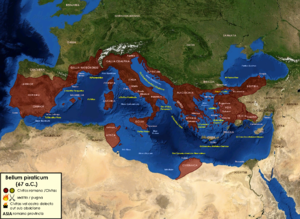
L'armée des origines de la Ville à la fin de la République romaine permet à Rome d'imposer sa suprématie sur les villes et les peuples voisins du Latium aux Vᵉ et IVᵉ siècles av. J.-C., puis de se lancer dans la conquête de l'Italie aux IVᵉ et IIIᵉ siècles av. J.-C. et enfin de la Méditerranée du IIIᵉ au Iᵉʳ siècle av. J.-C. avant de jouer un rôle dans les guerres civiles républicaines.
Pompée dit « le Grand », né le 29 septembre de l'an 106 av. J.-C. dans le Picenum et mort le 28 septembre de l'an 48 av. J.-C. à Péluse, en Égypte ptolémaïque, est un général et homme d'État romain.
La loi de Gabinius ou Lex Gabinia fut proposée par le tribun de la plèbe Aulus Gabinius pour donner un pouvoir militaire étendu sur toute la Méditerranée à un général romain, afin de se débarrasser des pirates qui, avec leurs 1 000 vaisseaux, infestaient cette mer et y possédaient de nombreuses places fortes, comme la Crète et la Sicile. Pour la première fois, un tel pouvoir n'était pas confié pour une province romaine précise comme c'est l'usage, mais pour l'ensemble des côtes méditerranéennes. C'est Pompée qui en bénéficia en -67. Ce dernier, à la tête de 500 navires, 120 000 fantassins et 5 000 cavaliers, divisa la mer et les côtes en treize secteurs pour battre les pirates en 3 mois. Selon la propagande de l'époque, ce dernier débarrassa pratiquement la Méditerranée des pirates, faisant exécuter leur chefs et décidant de changer leur mode de vie, notamment en les installant pour repeupler certaines colonies en Péloponnèse.
Aulus Gabinius, né vers 101 av. J.-C. et mort à Salone en 48 ou 47 av. J.-C., est un homme politique et général de la fin de la République romaine.